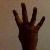
The image shows a hand gesture representing the number 4 in Indian Sign Language.